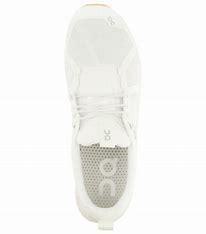
Brand: ON
Model: Cloud Terry